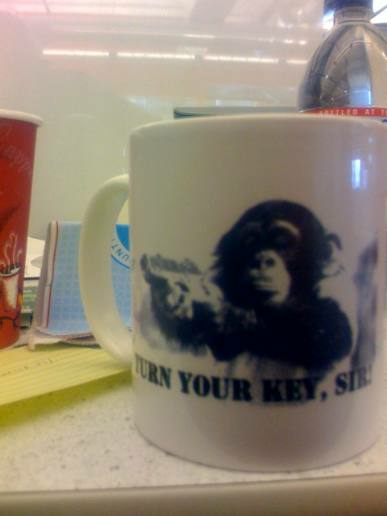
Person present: No